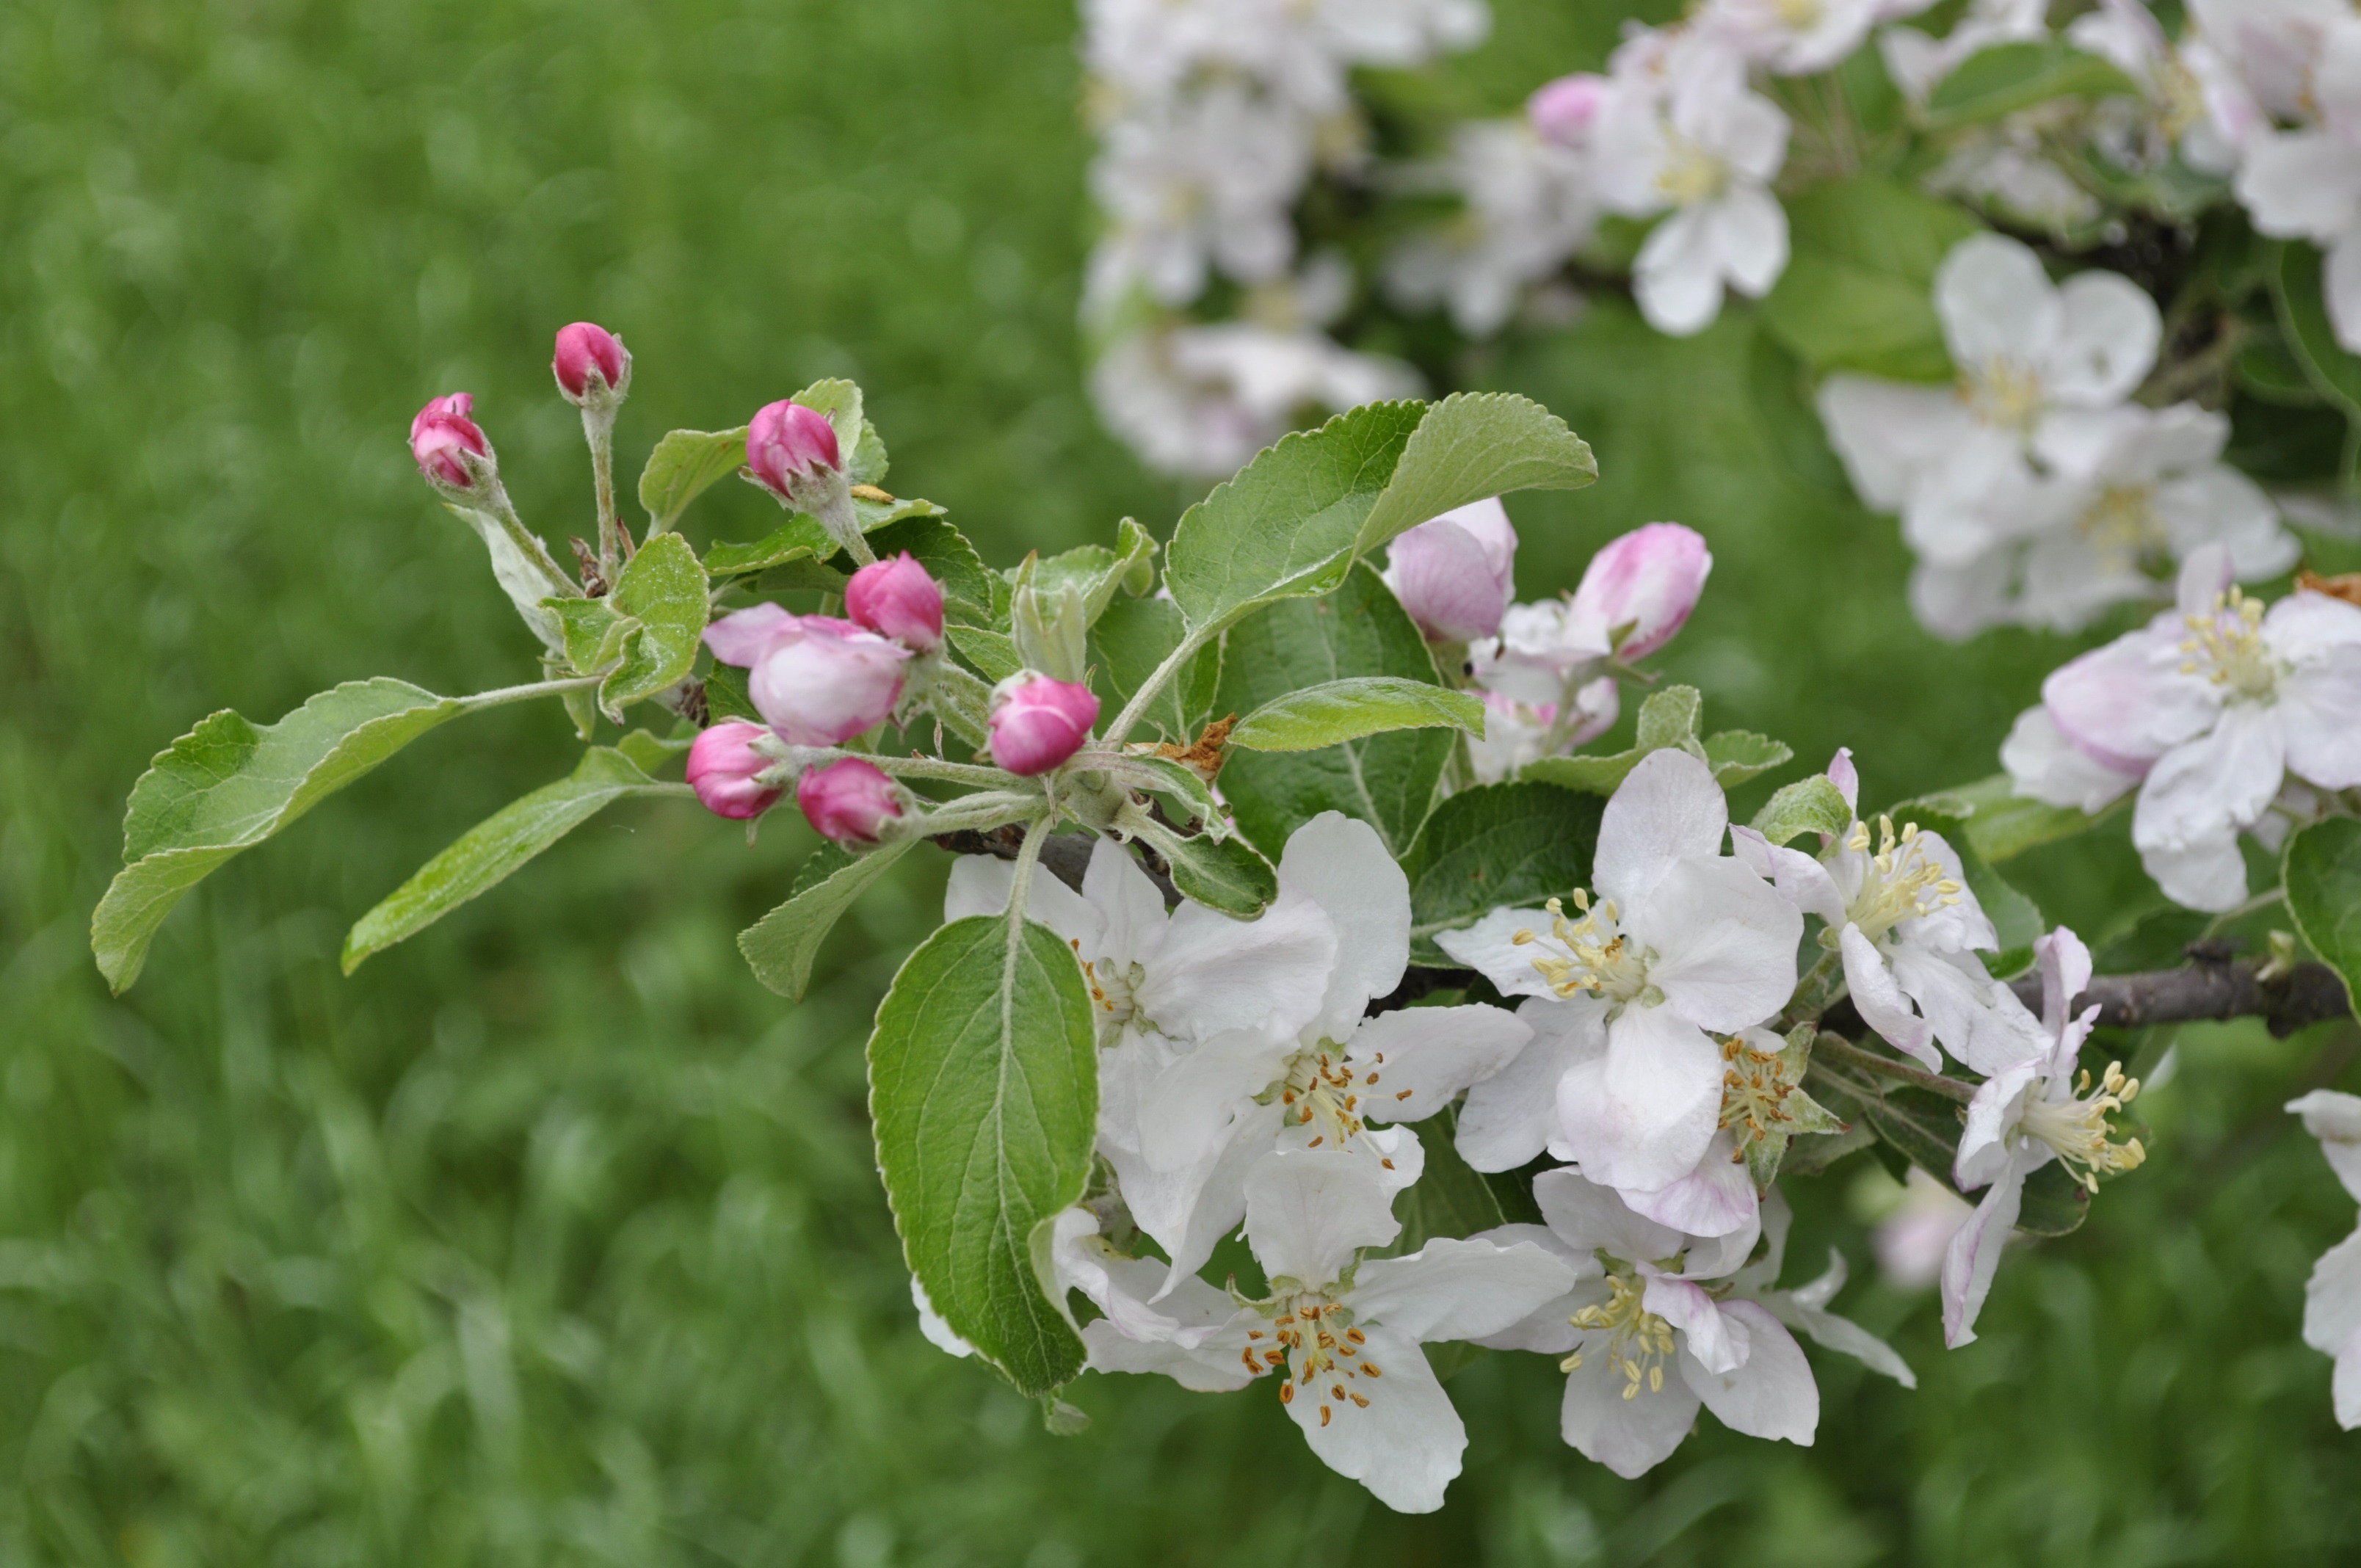
branch, blossom, plant, white, flower, bloom, produce, botany, pink, flora, cherry blossom, wildflower, flowers, shrub, macro photography, flowering plant, land plant